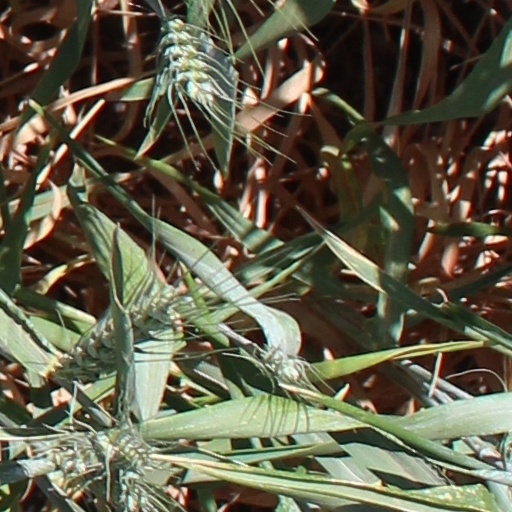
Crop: wheat